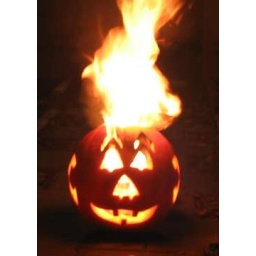
The flames are from a roll of toilet paper soaked overnight in lamp fuel.